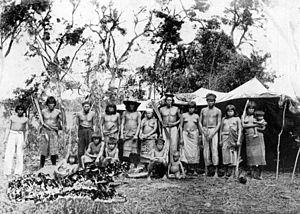
La province de Santa Fe est une province du Centre-Est de l'Argentine. Sa capitale est la ville de Santa Fe.